James Righton

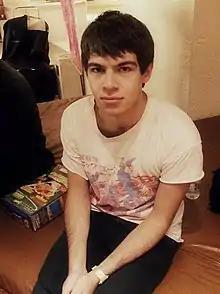
Righton in 2007

Klaxons signed to Polydor Records in 2006. After many successful tours, they announced in 2014 that their current tour would be their last.